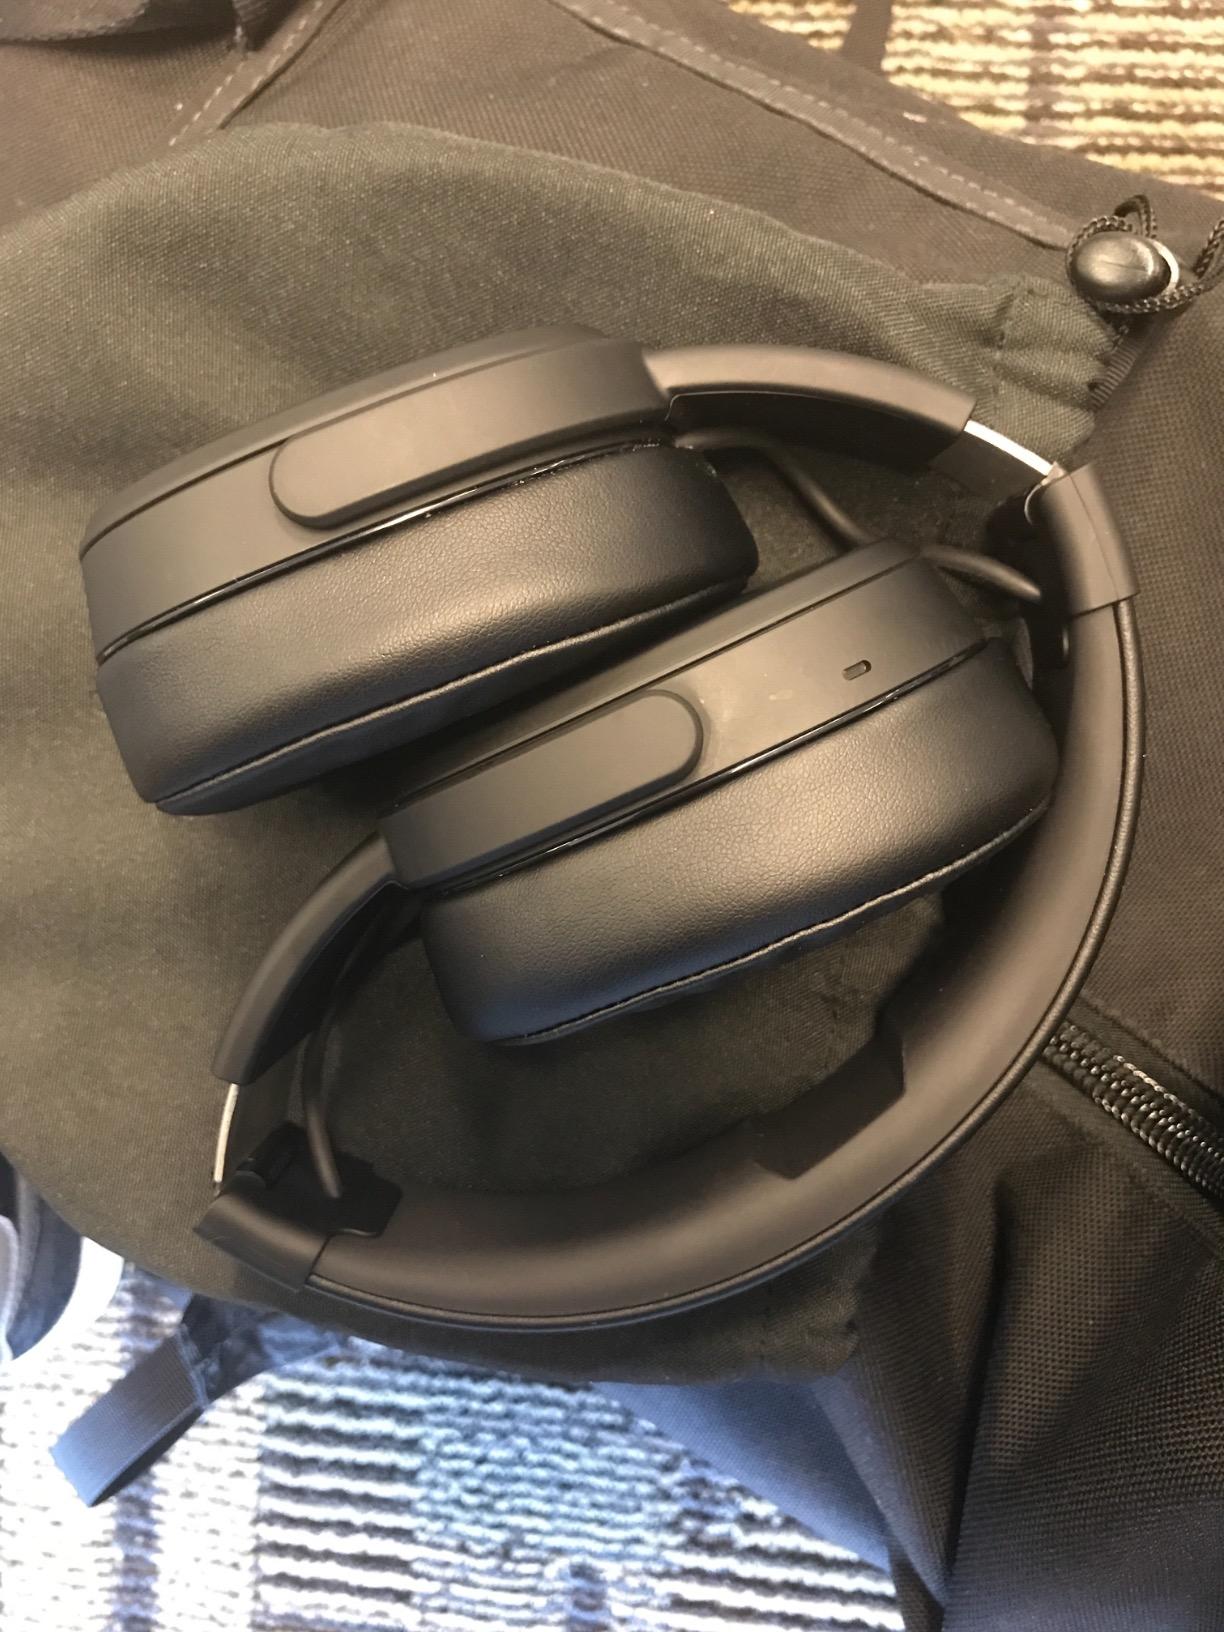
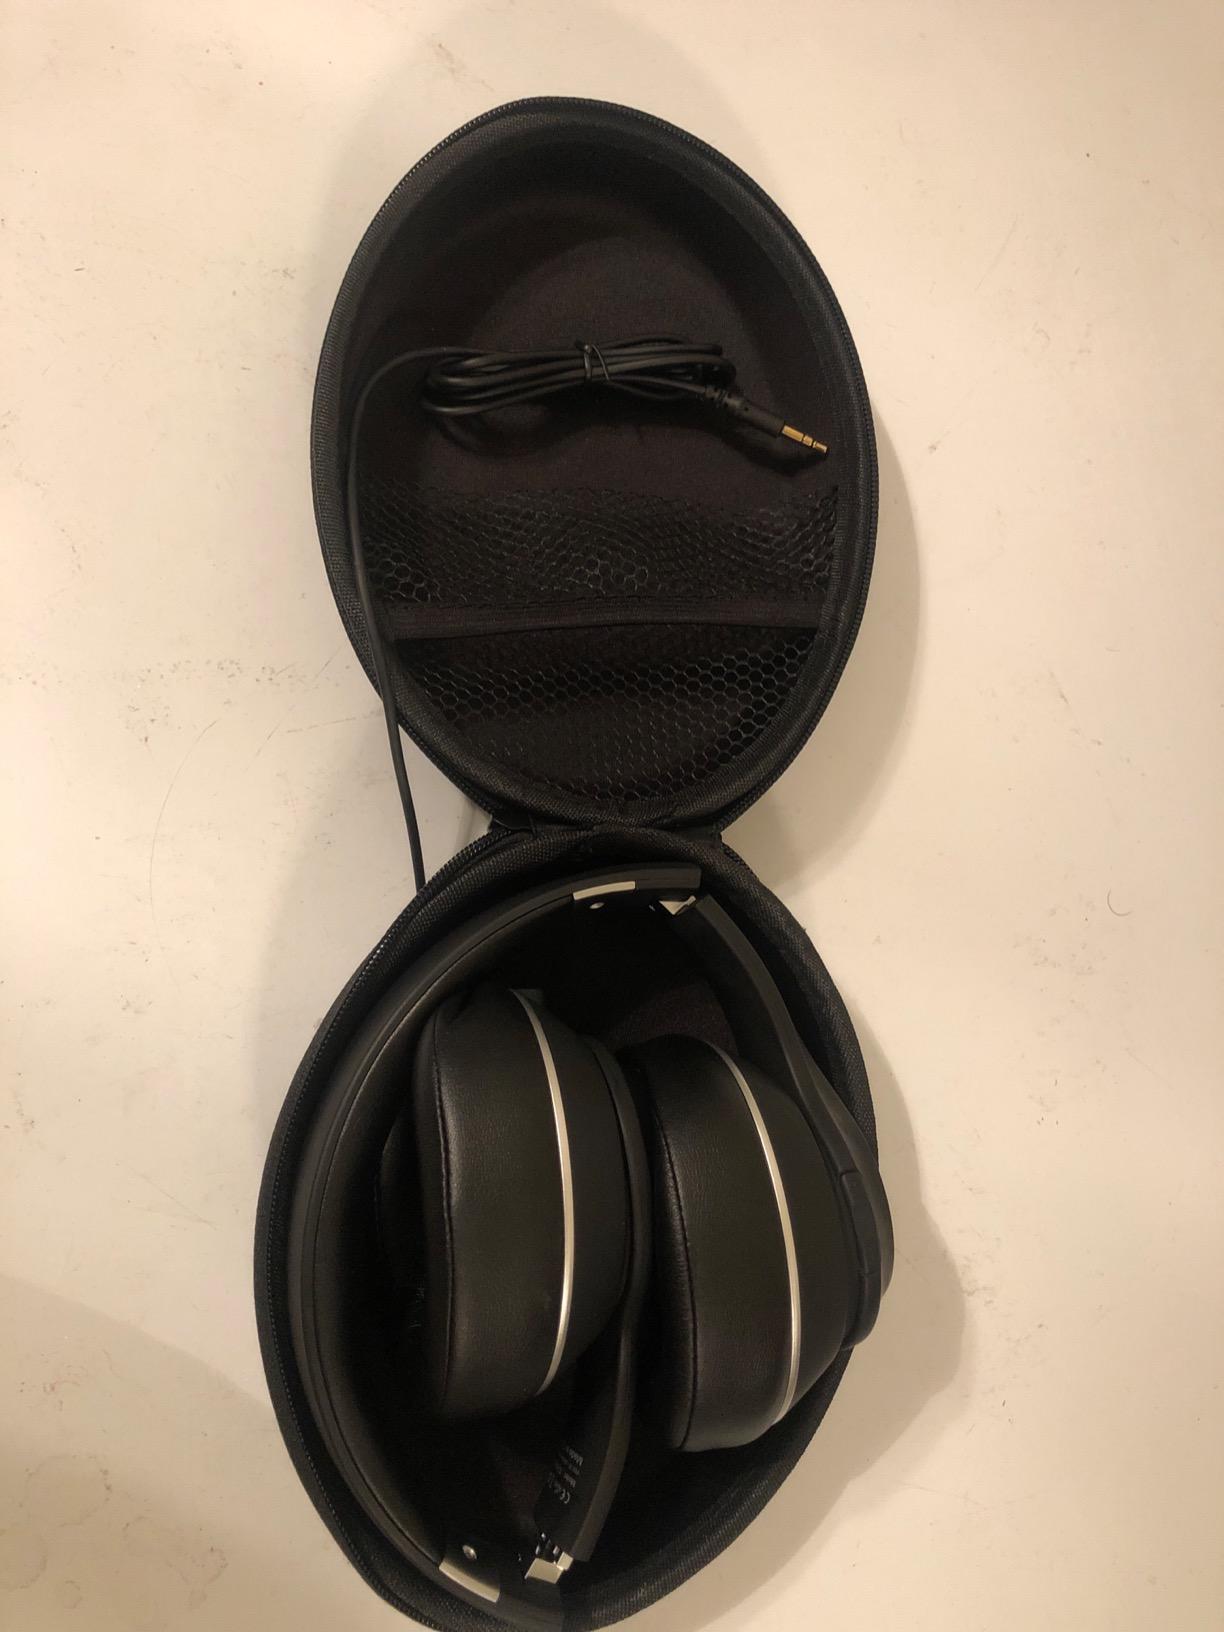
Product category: headphones
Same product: no